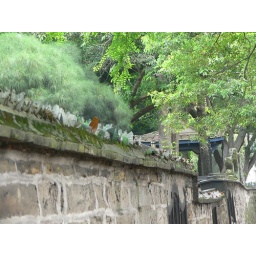
broken glass atop wall surrounding Lin Family Mansion & Garden in Baquiao City